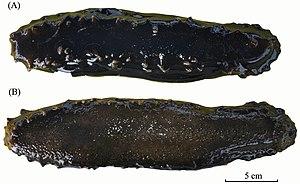
L'holothurie verte est une espèce d'holothurie de la famille des Stichopodidae.